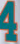
Number: 4